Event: Nepal Earthquake
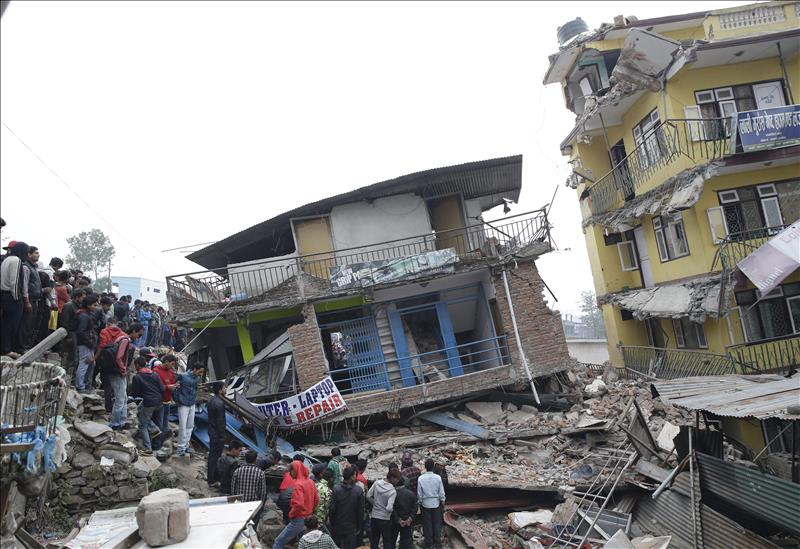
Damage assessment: damage